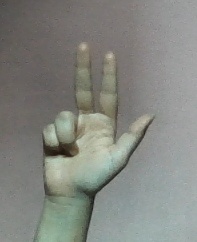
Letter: al